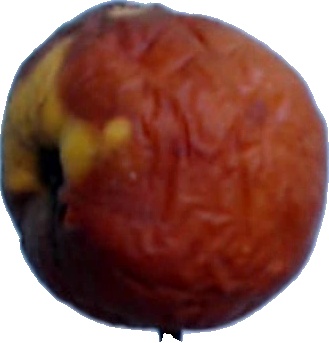
Label: apple_rotten_1